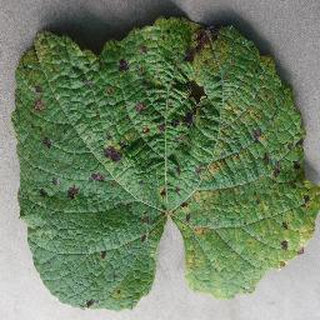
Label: grape_leaf_blight